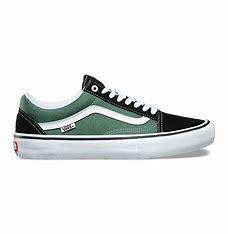
Brand: Vans
Model: Old Skool Skate